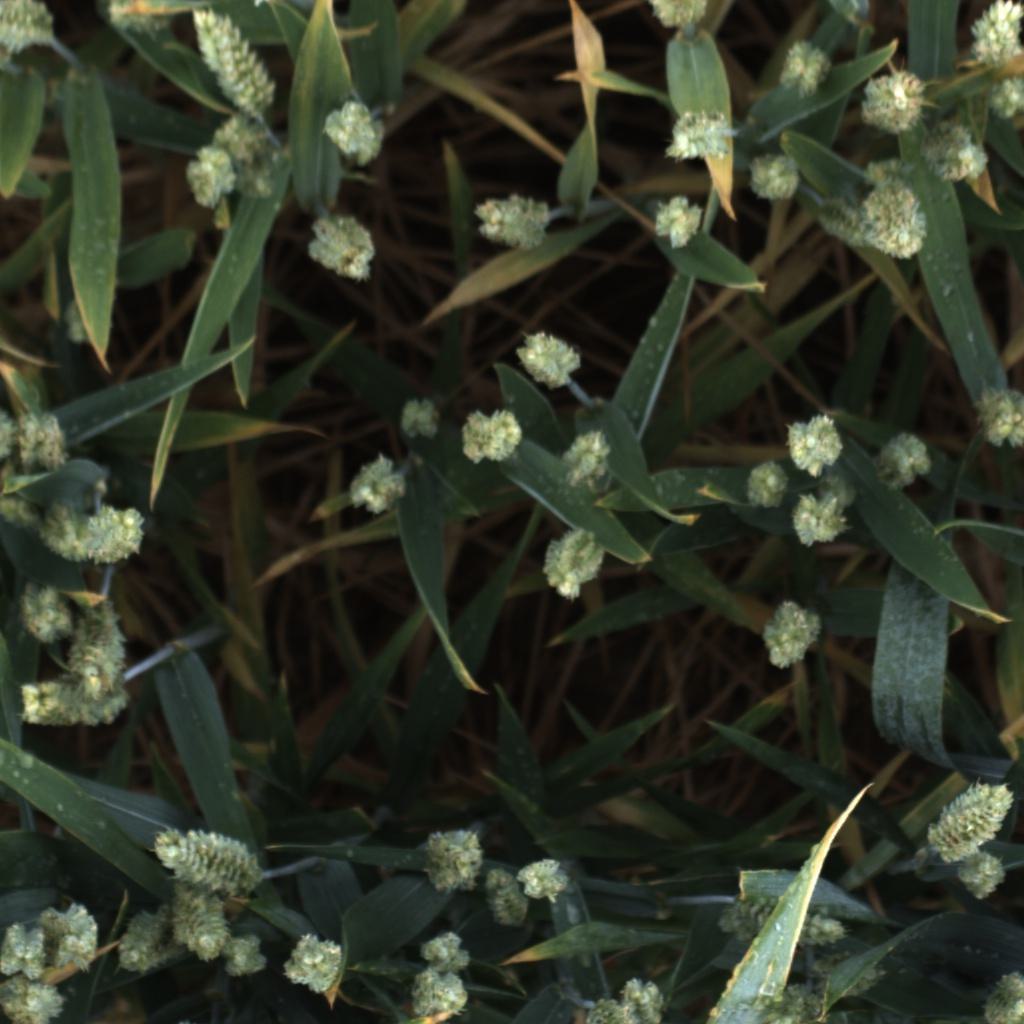
Country: UK
Location: Rothamsted
Wheat development stage: Filling - Ripening